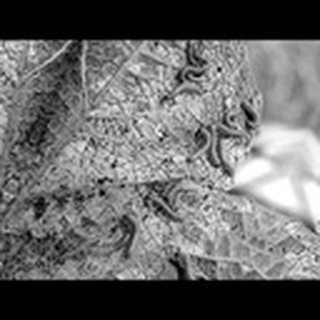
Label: cotton_army_worm